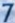
Number: 7